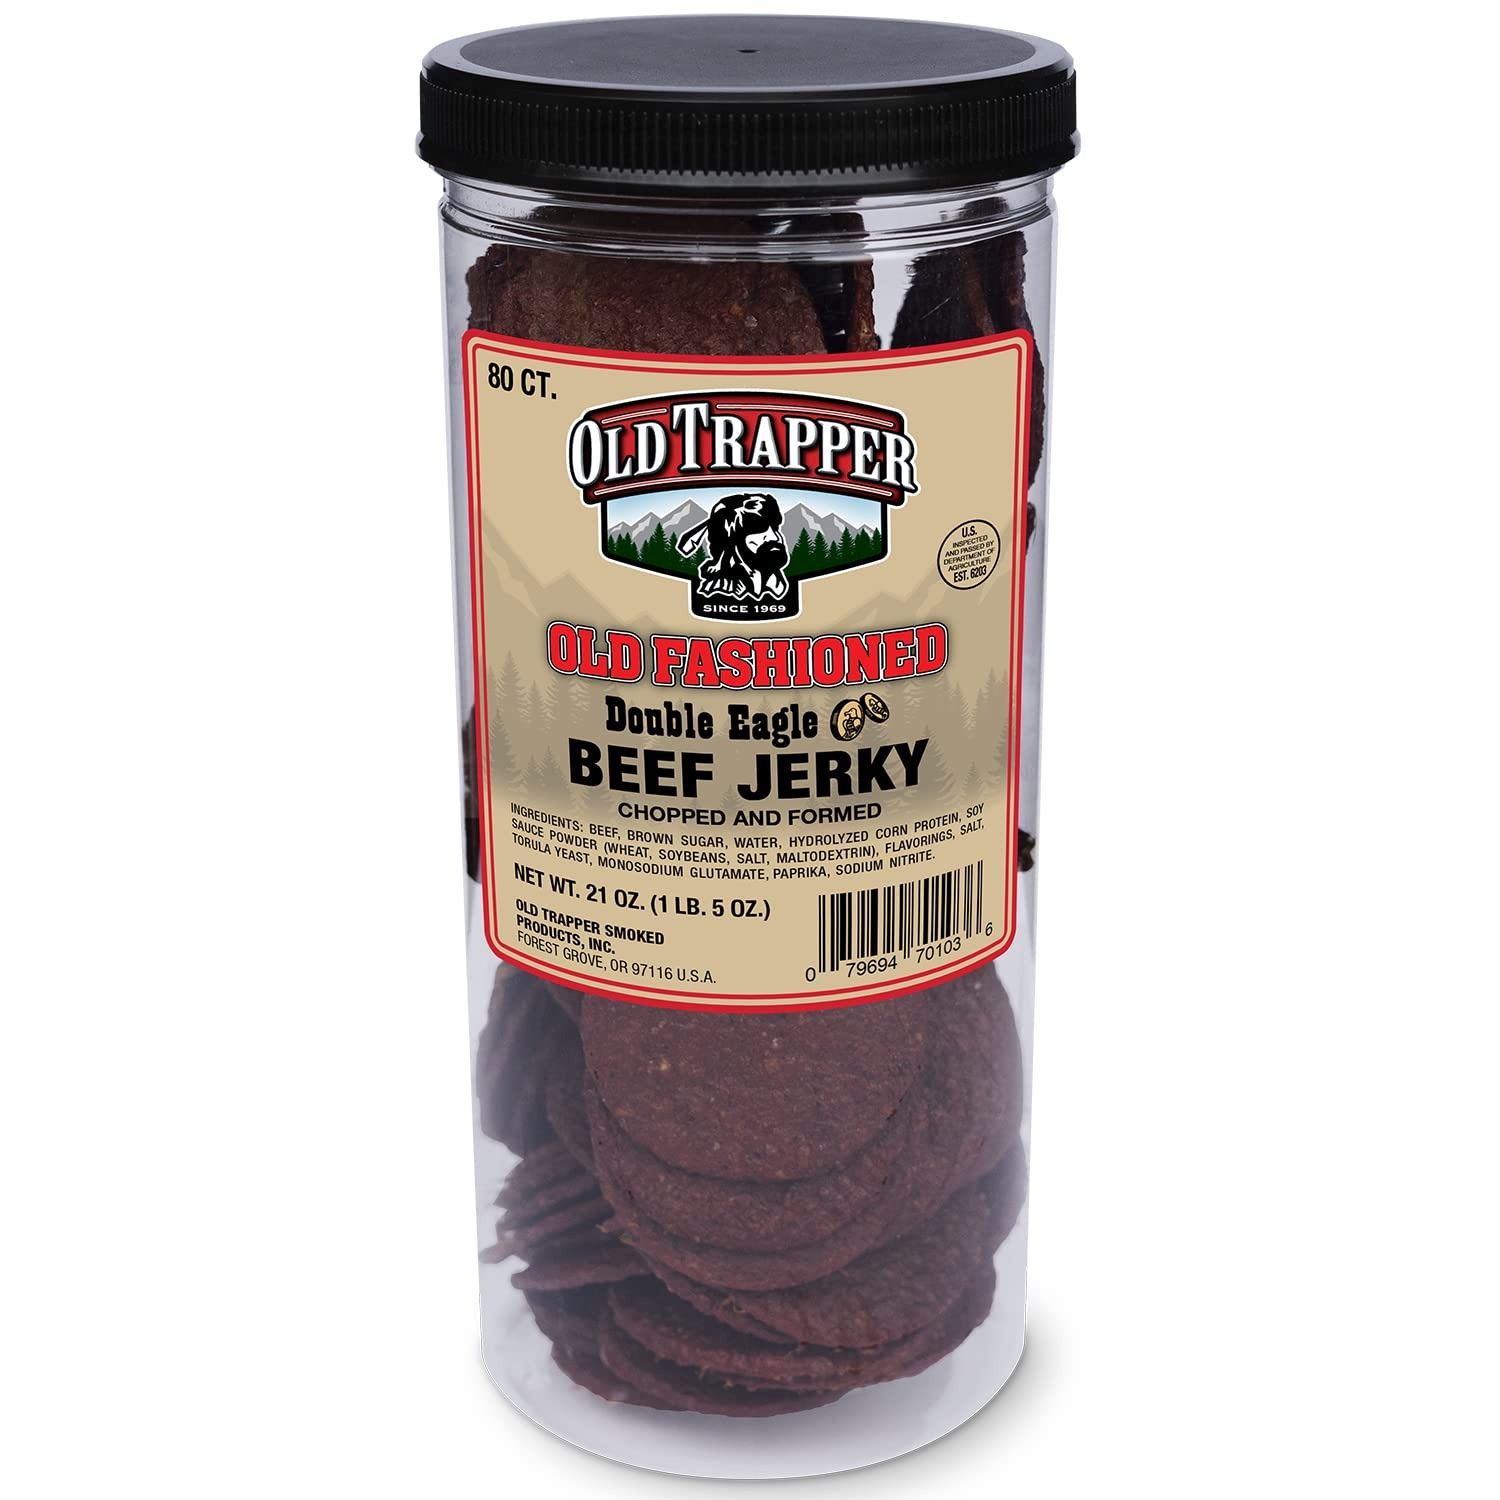
Item Name: Old Trapper Double Eagle Beef Jerky, Old-Fashioned Flavor, 21oz. 80-Piece Jar, Natural Wood Smoked Meat Snacks, 10 Grams of Protein and 80 Calories per Serving (Pack of One)
Bullet Point 1: SMART SNACK: Drop those chips and crackers; double eagle beef jerky is a better snack food with tons of flavor and only 80 calories per serving
Bullet Point 2: DELICIOUS: Tender, smoky, and sweet, this is gourmet jerky you'll love to eat
Bullet Point 3: QUALITY FOOD: Made with 100 percent beef, quality ingredients, and natural wood smoke in our classic old-fashioned style
Bullet Point 4: LARGE QUANTITY: 80-piece beef jerky bulk packaging offers all the meat snacks you'll need.
Value: 21.0
Unit: Ounce

Price: 61.58